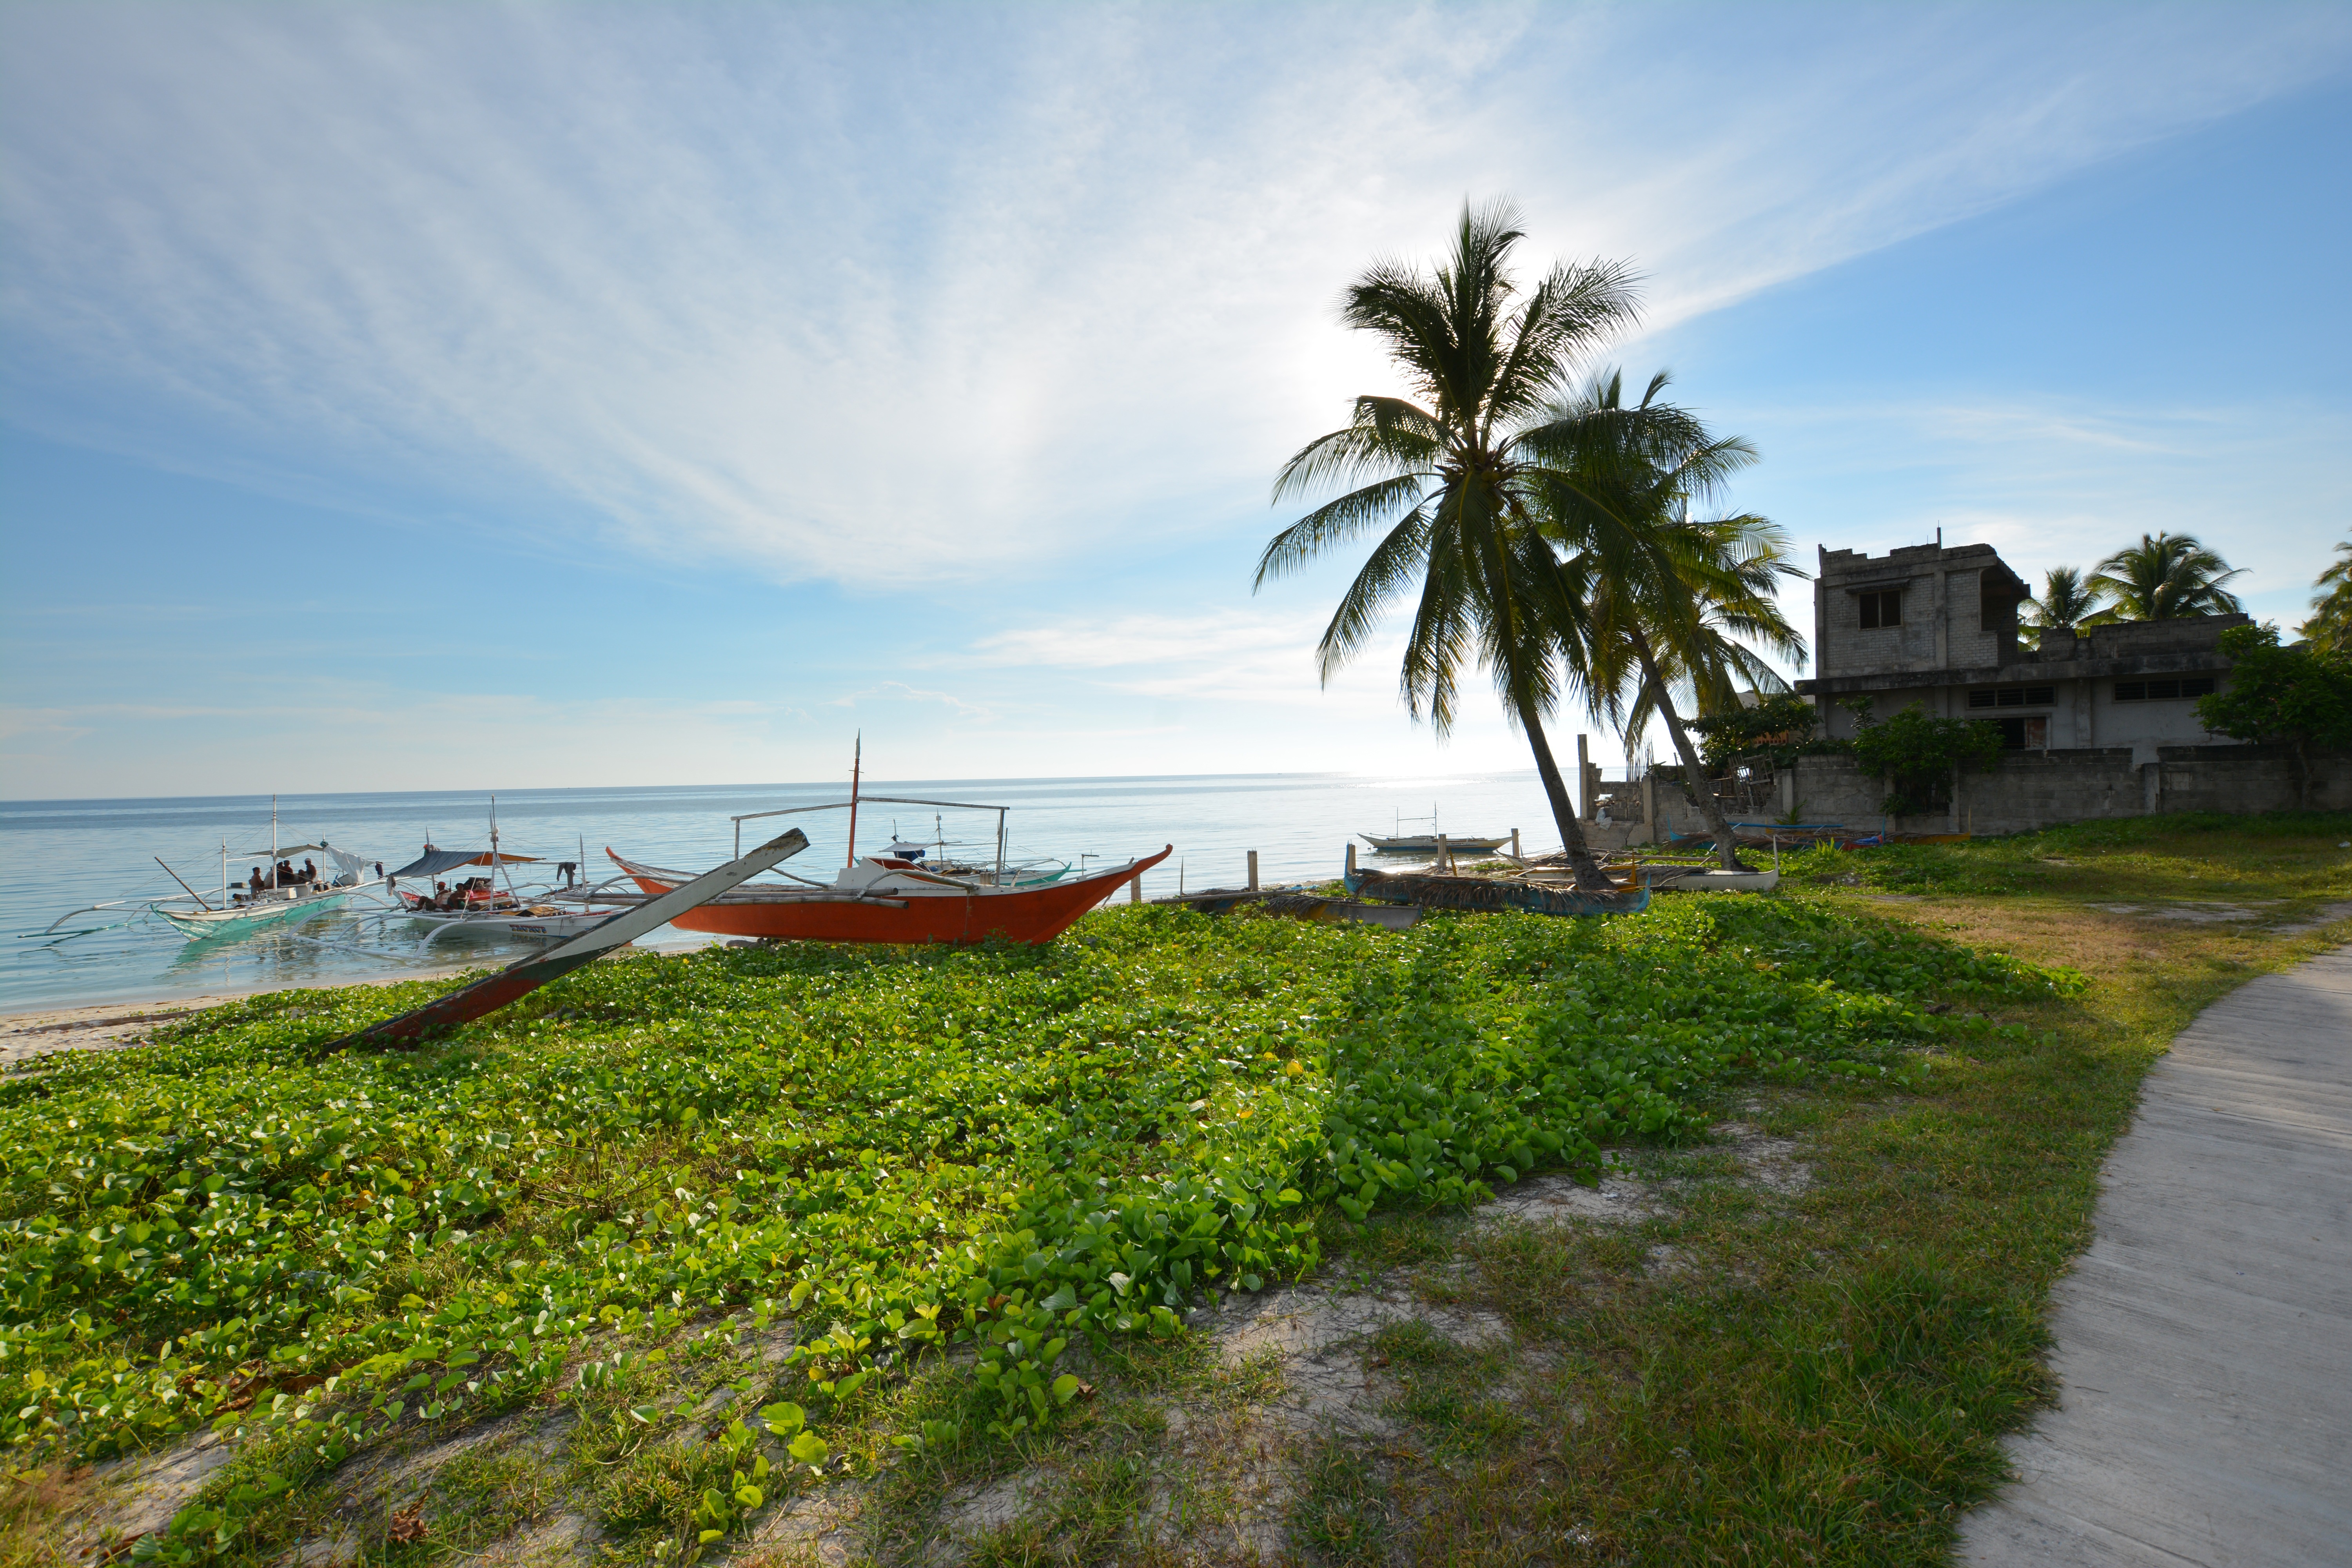
beach, sea, coast, tree, water, ocean, sky, sun, sunset, shore, walkway, vacation, cove, palm, holiday, bay, island, body of water, estate, exotic, cape, arecales